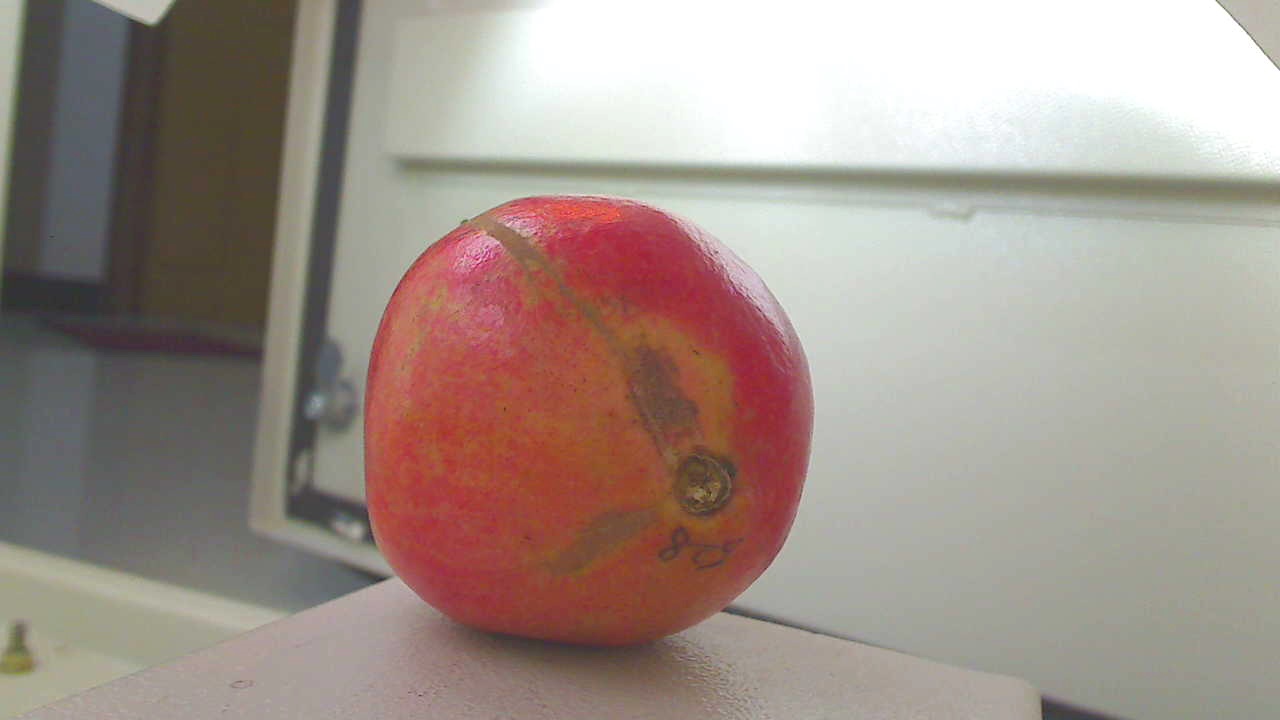
Grade: grade-3
Quality: quality-2